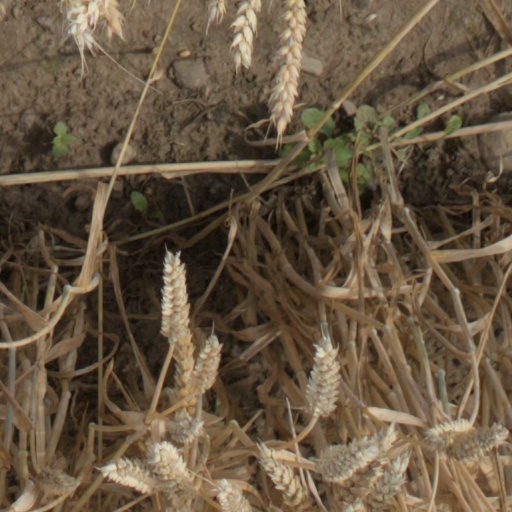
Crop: wheat